Edinburgh Napier University

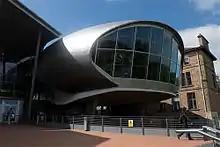
Exterior of Edinburgh Napier University's Craiglockhart Campus

The Craiglockhart Campus is home to The Business School. It incorporates the Craiglockhart Hydropathic Hospital buildings which were for a time known as Craiglockhart War Hospital, where First World War poets Wilfred Owen and Siegfried Sassoon were treated. The Craiglockhart Campus exhibits photography, writing, film and memorabilia to provide a glimpse into the minds of the poets, patients, and medical staff at Craiglockhart. The exhibition also provides a War Poets Collection based on the work of Siegfried Sassoon, Wilfred Owen and selected contemporary poets. The exhibition was officially opened on 11 November 2005 by BBC's World Affairs Correspondent, Allan Little. This campus is the home of the law and business courses and is also operates as a conference centre. The Craiglockhart Campus was extensively refurbished and extended in 2004 and contains two lecture theatres, language labs, computing facilities and an extensive library.